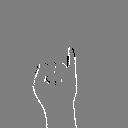
ASL letter: i